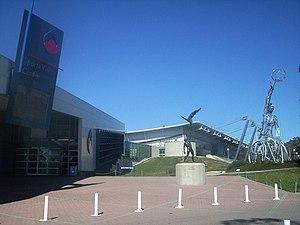
L'Australian Institute of Sport est un programme sportif national afin de former les jeunes athlètes australiens. L'institut est basé dans la ville de Canberra. Il s'agit d'une des divisions de la Australian Sports Commission.